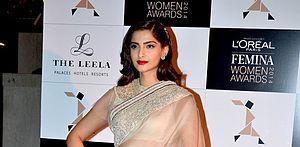
Sonam Kapoor, née le 9 juin 1985 à Bombay, est une actrice indienne qui joue dans des films de Bollywood. Elle débute en 2007 dans Saawariya puis poursuit sa carrière avec des comédies romantiques au succès mitigé. Progressivement, son énergie, son sens comique et ses nombreuses activités de fashionista en font une des vedettes de Bollywood.